Digestive biscuit

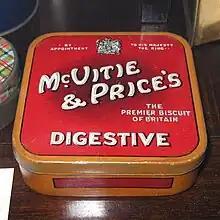
Early 20th century McVitie & Price's Digestive tin box, located in the Victoria and Albert Museum, London

In 1839, digestives were developed in the United Kingdom by two Scottish doctors to aid digestion. In an 1851 issue of "The Lancet", London's advertising section offered "brown meal" digestive biscuits. At the time, it was asserted that grain millers knew only of bran and endosperm. After 10% of the whole grain's coarser outer-bran coat was removed, and because the innermost 70% of pure endosperm was reserved for other uses, brown meal, representing only 20% of the whole grain, remained, consisting of about 15% fine bran and 85% white flour. By 1912, it was more widely known that brown meal included the germ, which lent a characteristic sweetness.